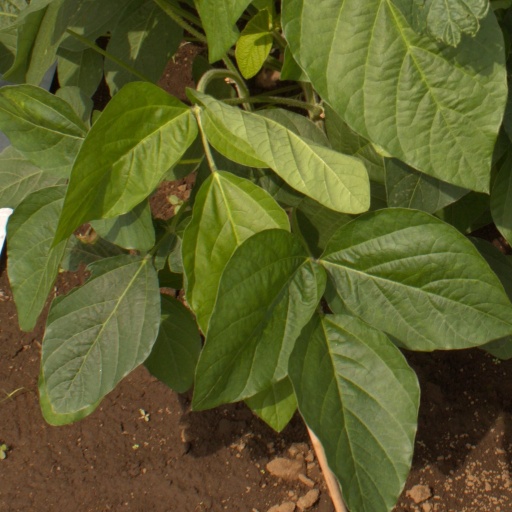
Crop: soybean